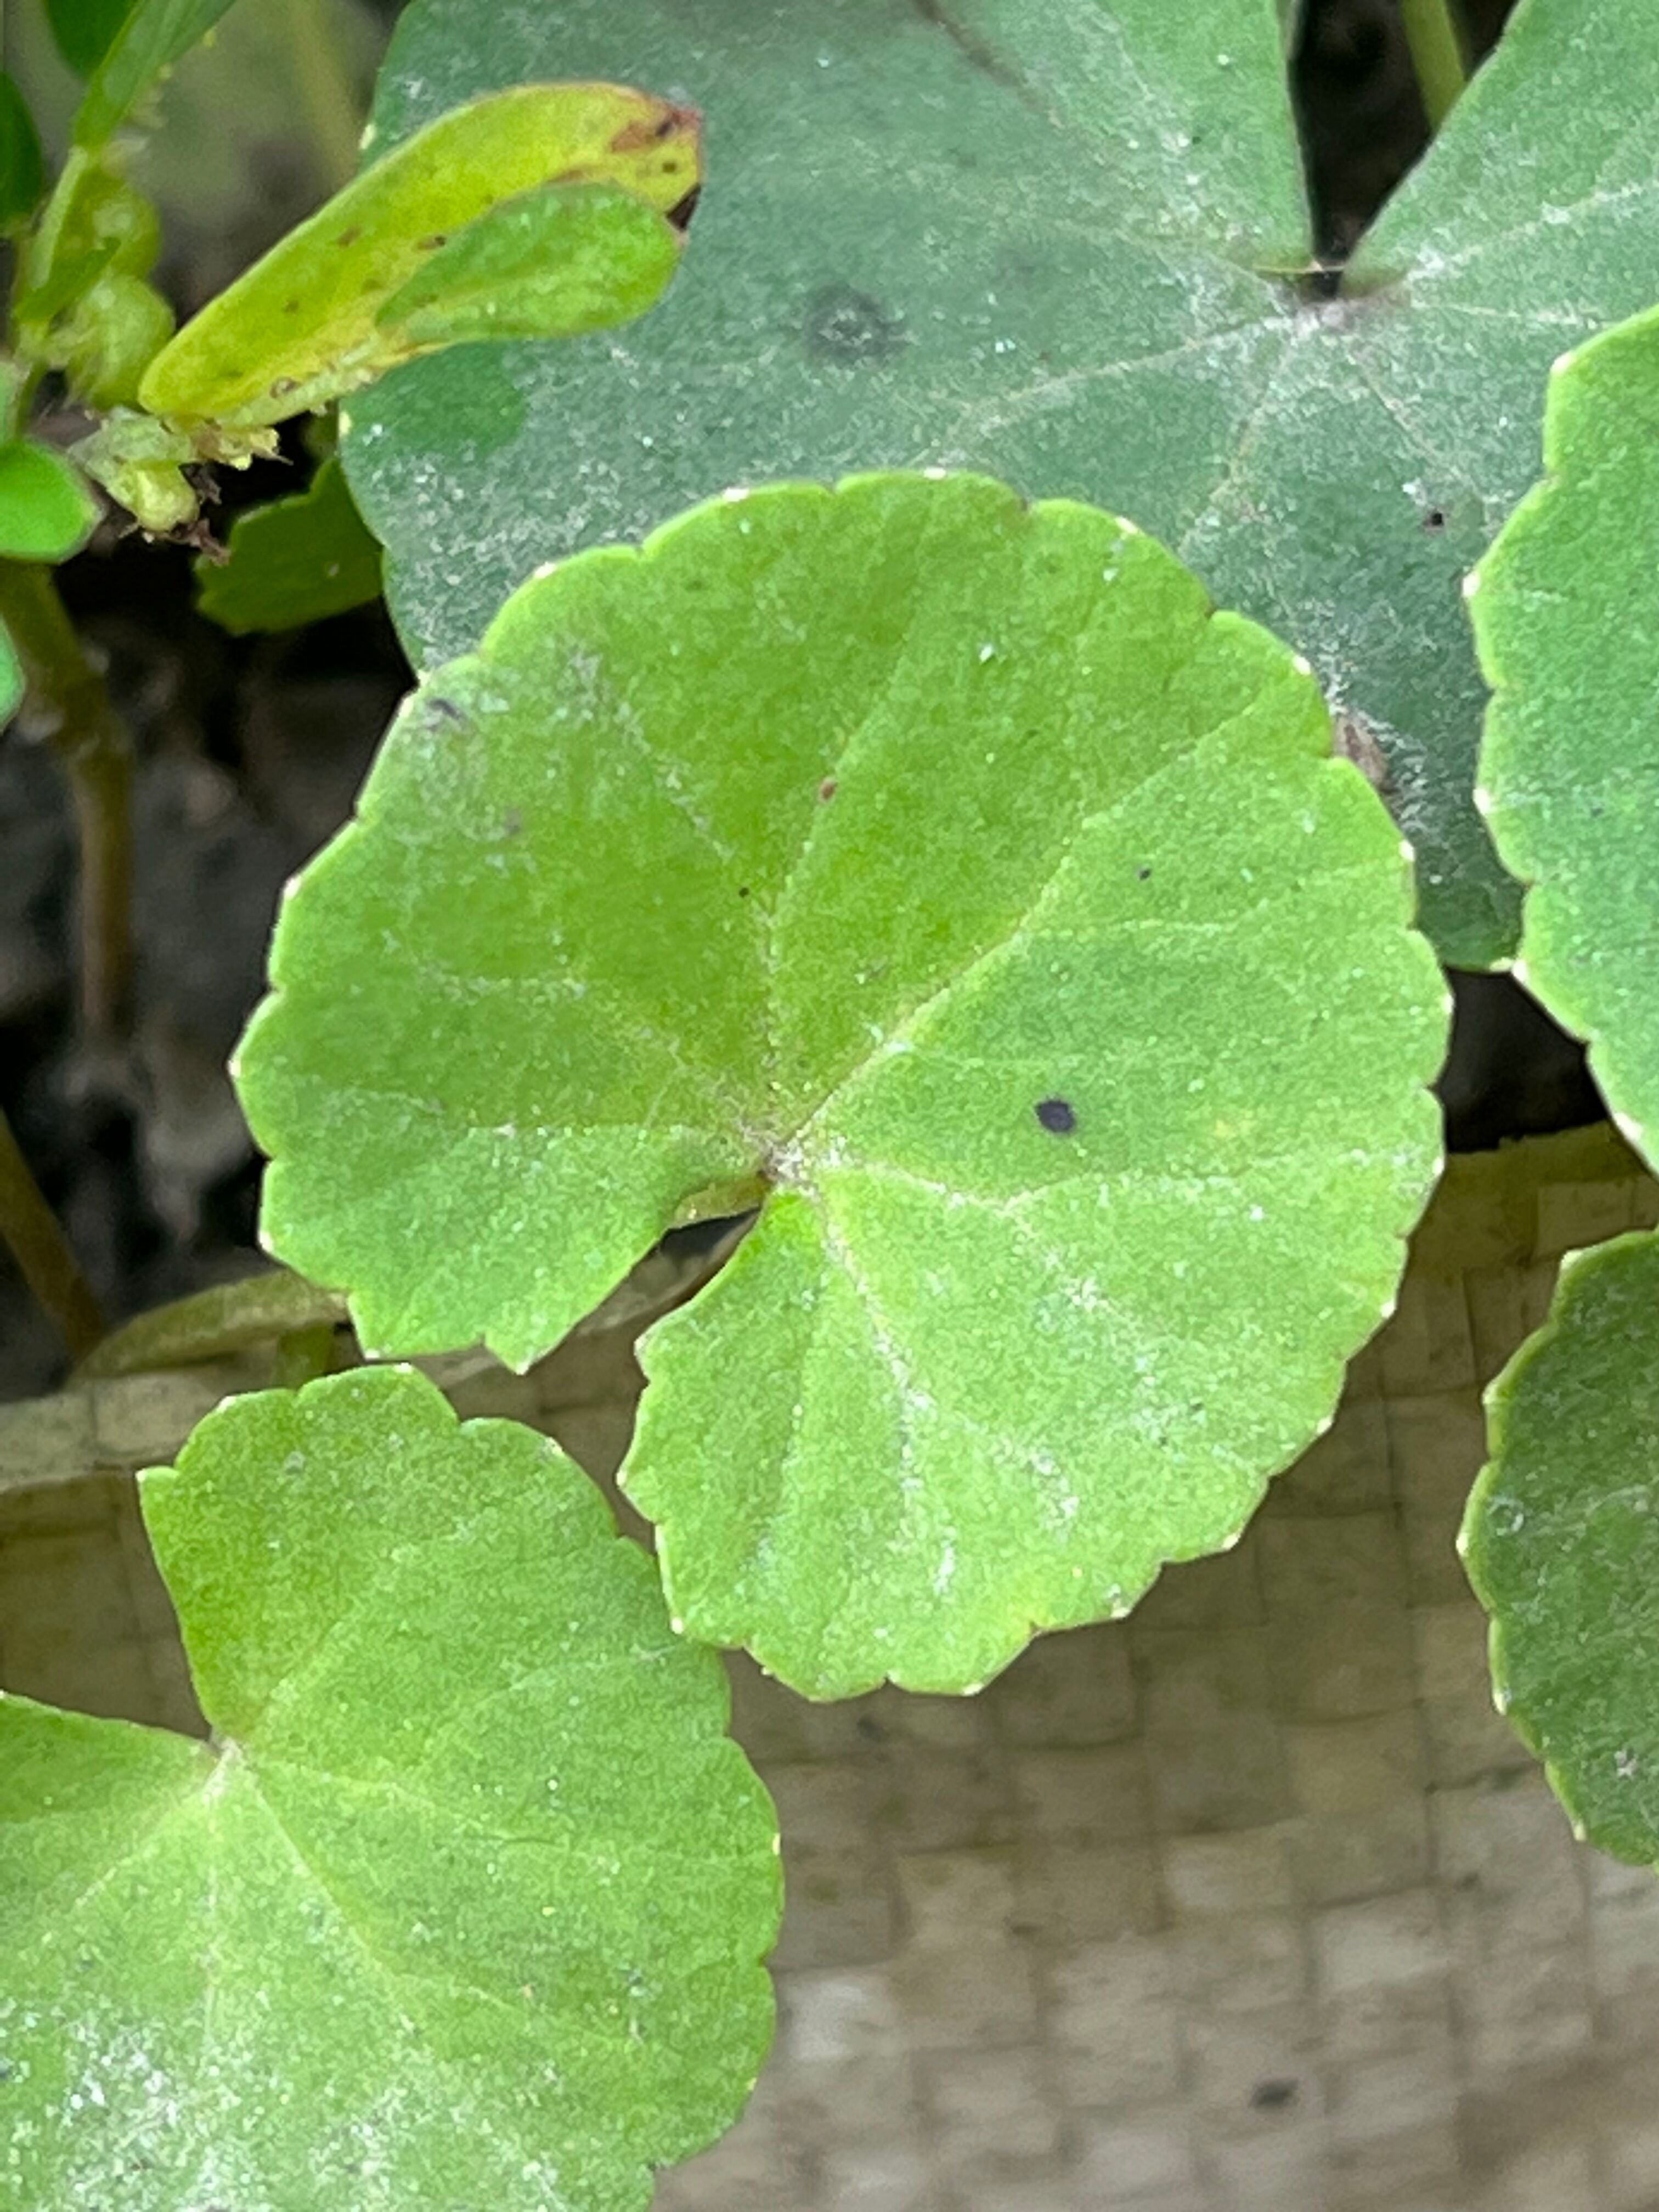
Plant species: centella-asiatica